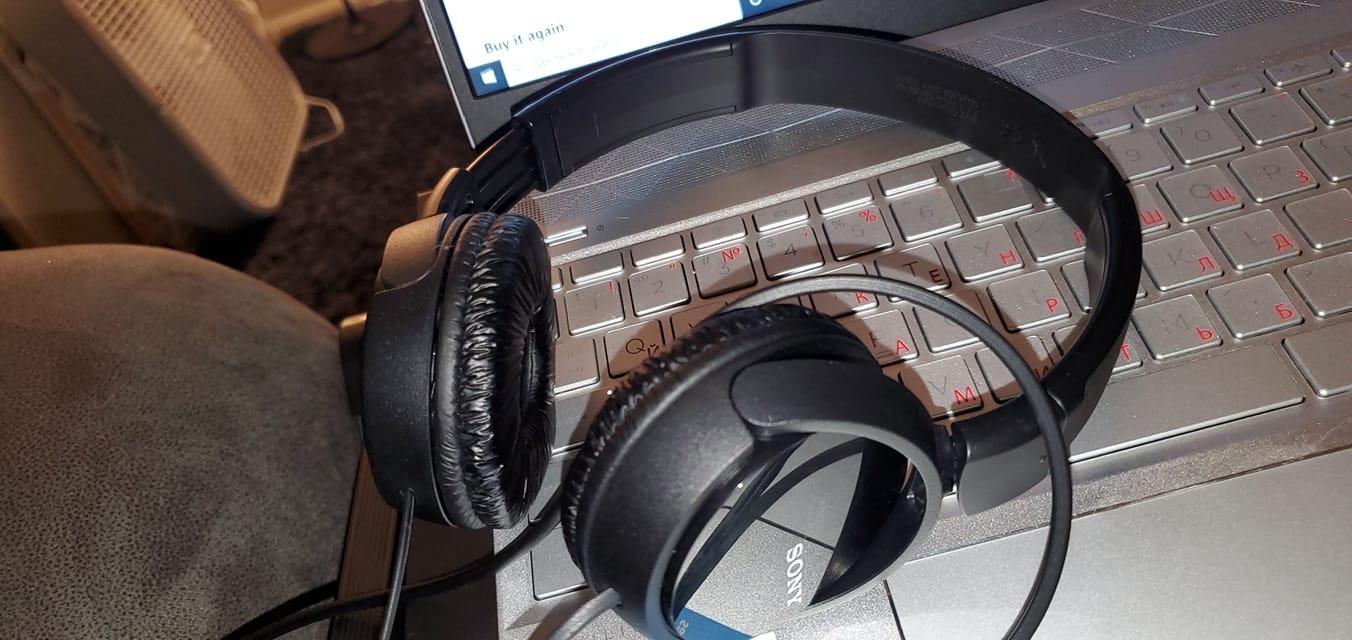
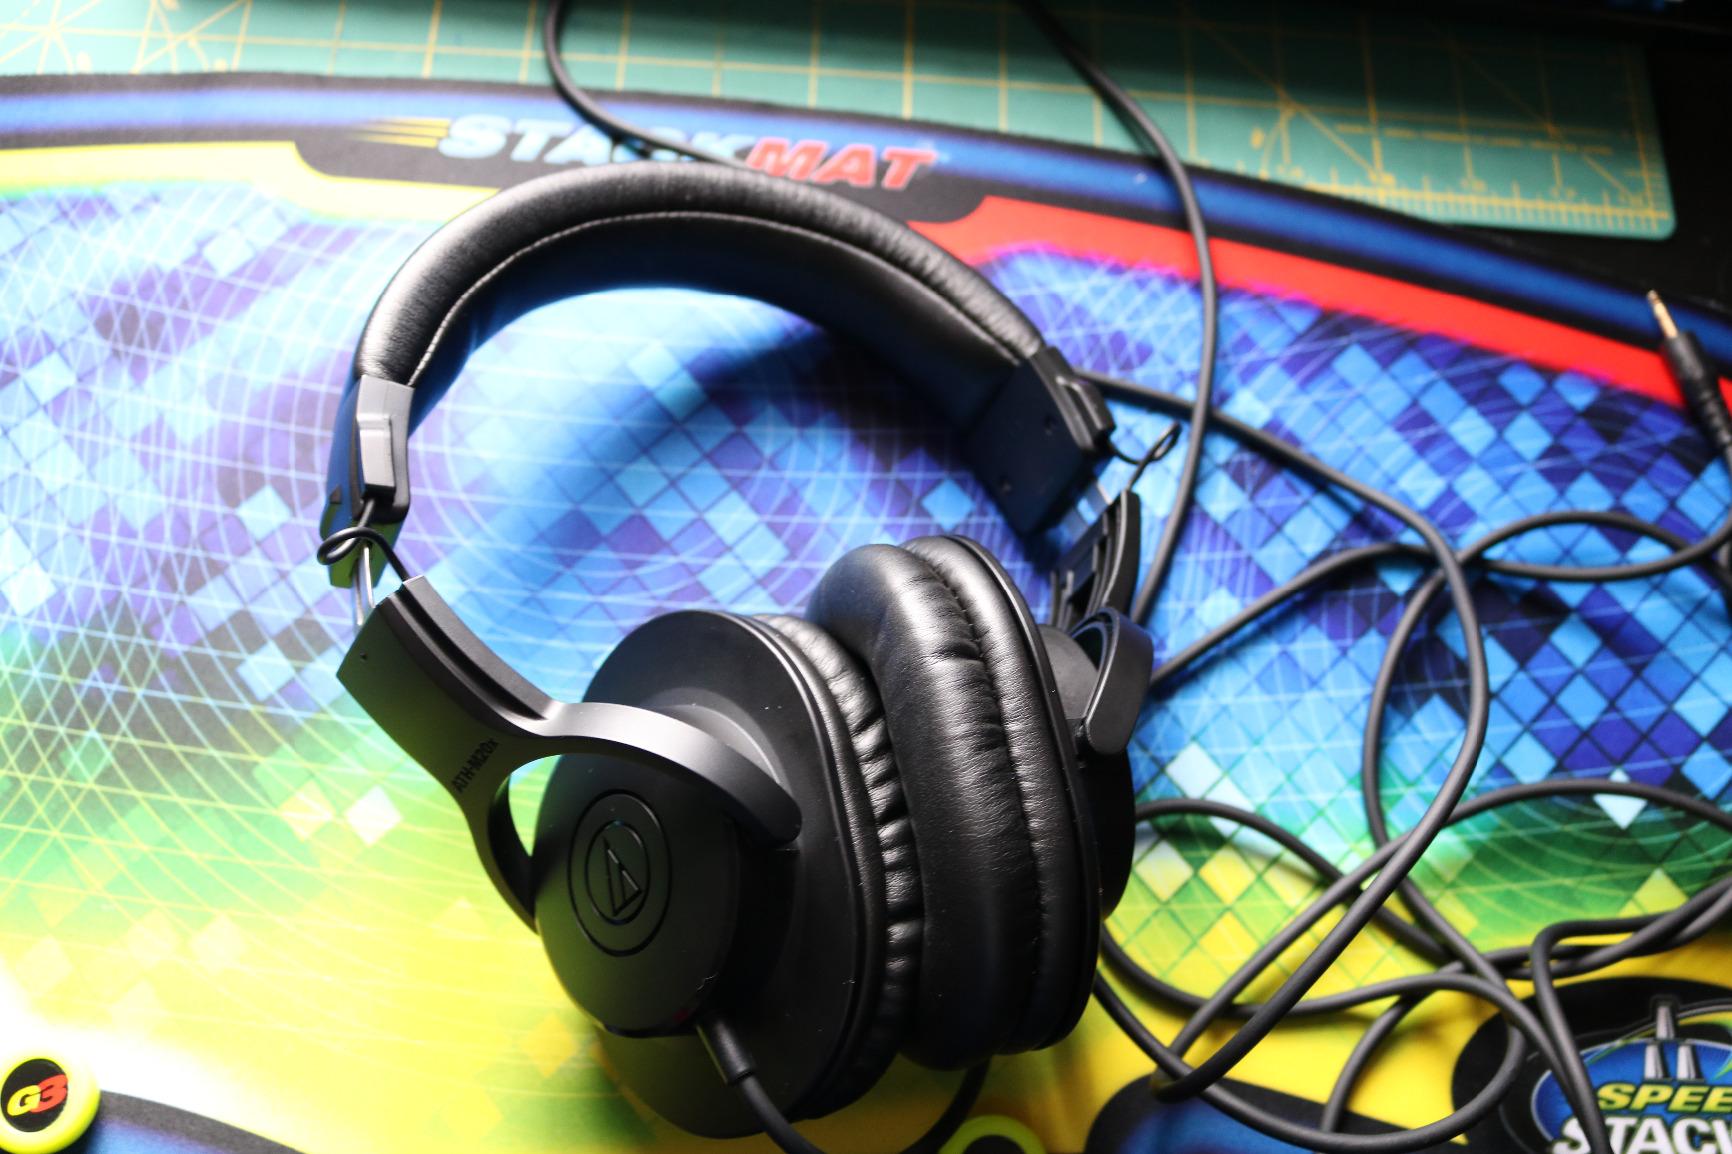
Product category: headphones
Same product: no